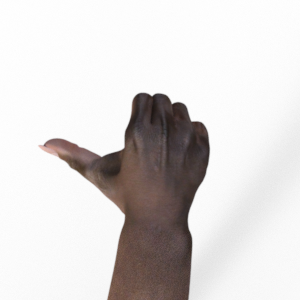
Label: rock